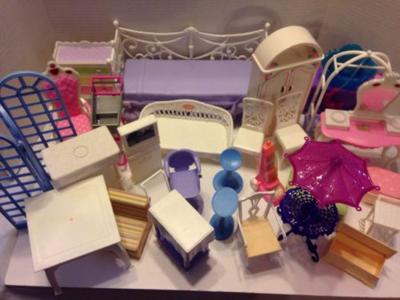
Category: table